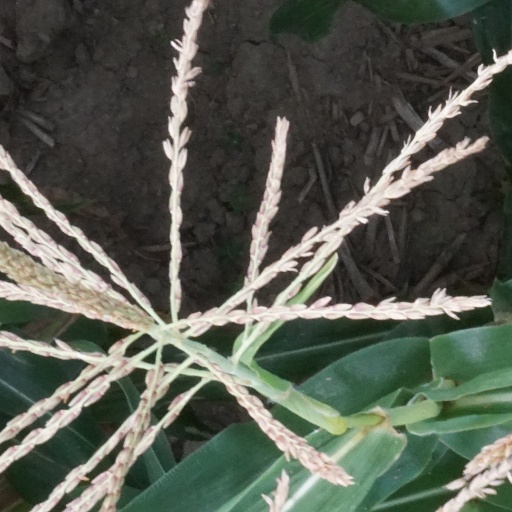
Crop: maize; corn